Ivančice

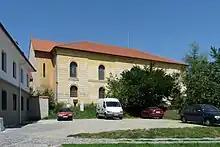
Synagogue

A Jewish ghetto was established maybe already in the 13th century, and was one of the oldest and most important in Moravia. The first written mention of the community is from 1454, when the refugees from Brno came here. The community was placed outside the town proper. Later it was moved inside the town walls but administered as an independent municipality, with its own Jewish mayor.